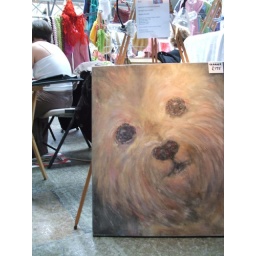
i seen this painting at an art fair in the old fruit market - it scared me.